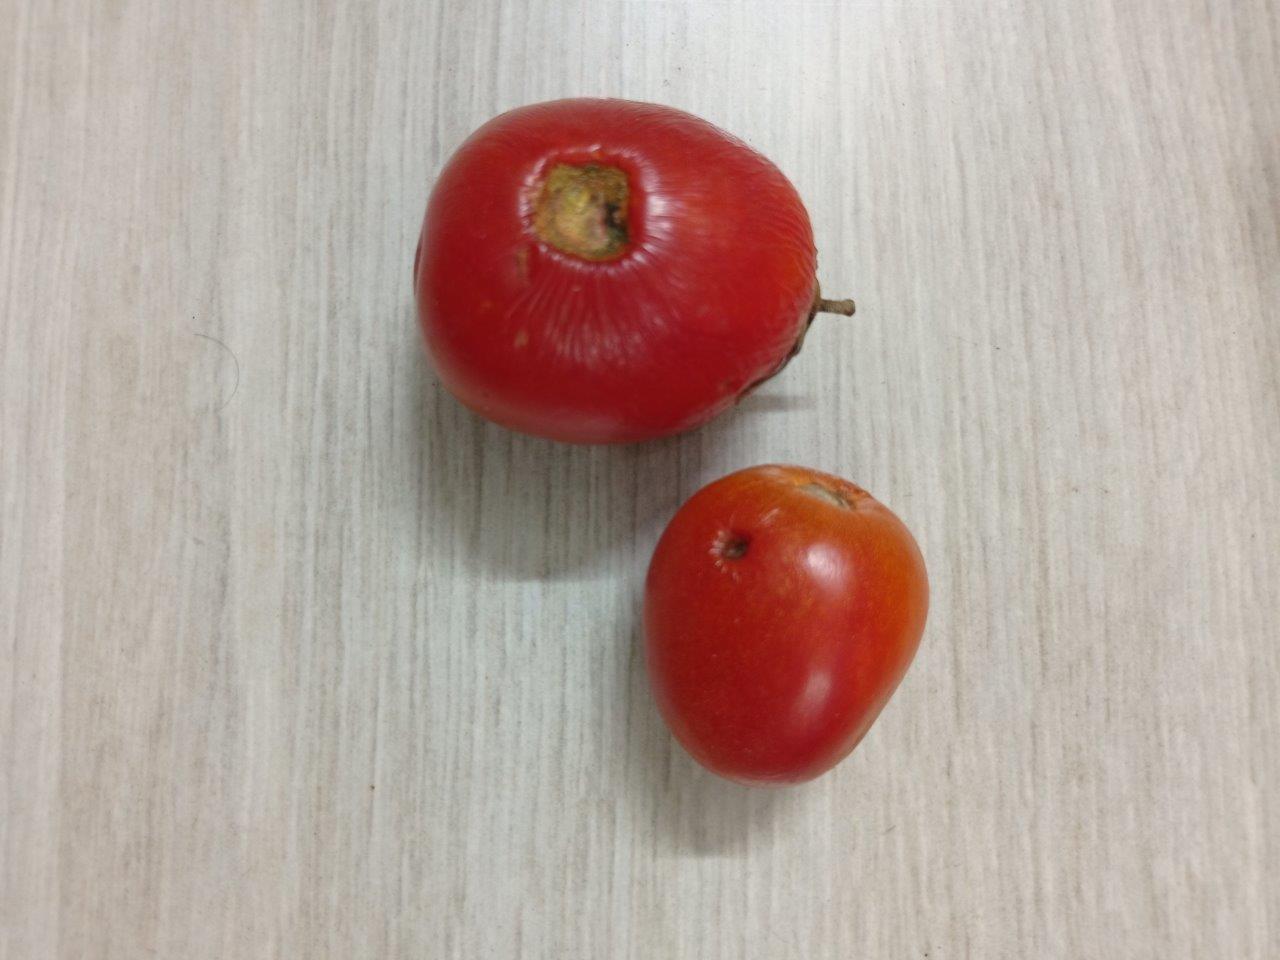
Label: Rotten